Dune (video game)

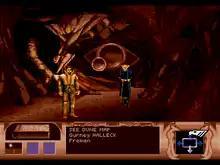
Gurney and a Fremen inside a sietch (Sega Mega-CD)

The passage of time is crucial; spice fields deplete, morale fluctuates, and delays in shipments invite imperial retaliation. Victory requires careful balance between mining, diplomacy, and military campaigns. A final push with a massive Fremen army against the Harkonnen palace concludes the game.